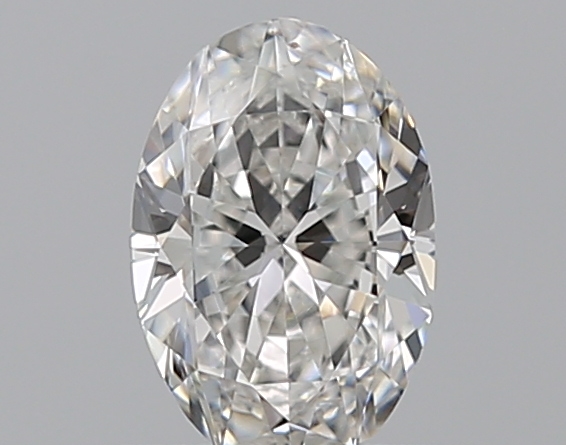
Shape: oval
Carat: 0.5
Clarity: VS2
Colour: E
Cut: EX
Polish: VG
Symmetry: VG
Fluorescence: ST
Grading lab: GIA
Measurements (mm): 6.45 x 4.3 x 2.67